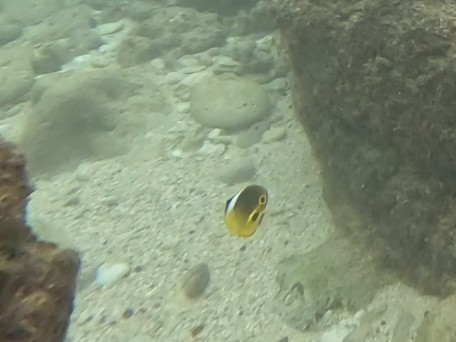
Chaetodon lunula (Raccoon Butterflyfish)